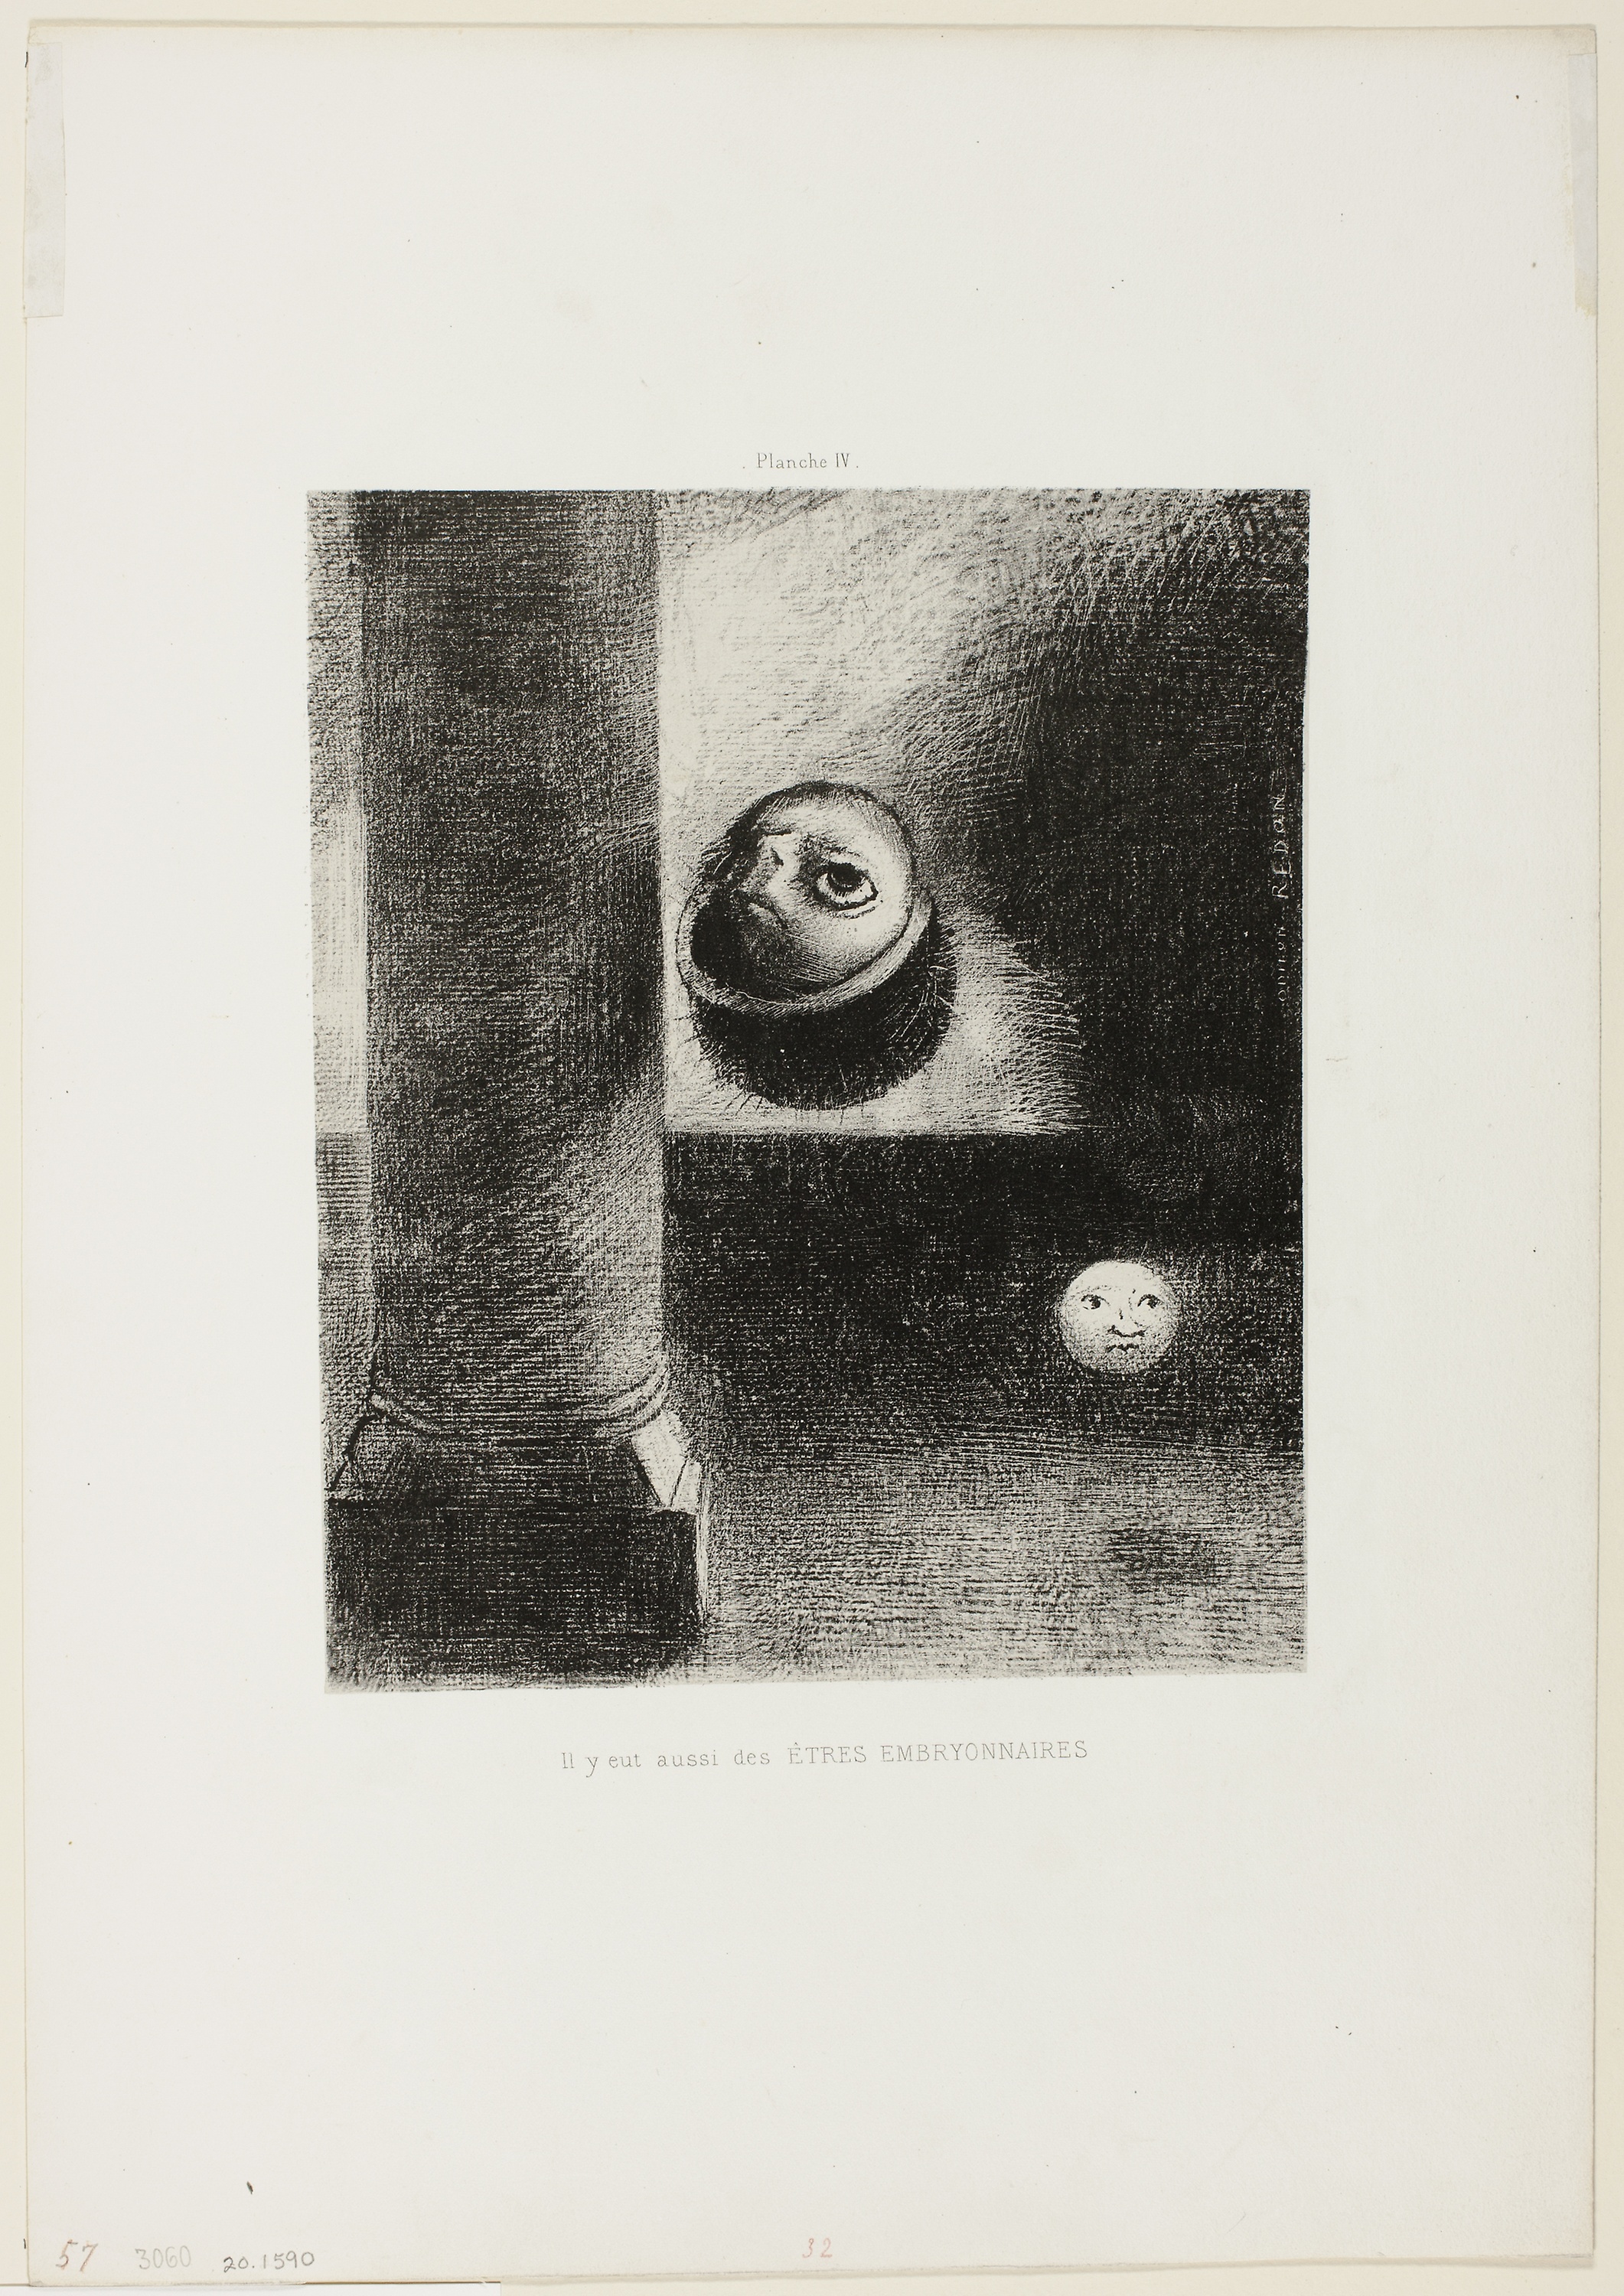
photograph, art, modern art, drawing, artwork, painting, black and white, picture frame, visual arts, square, font, rectangle